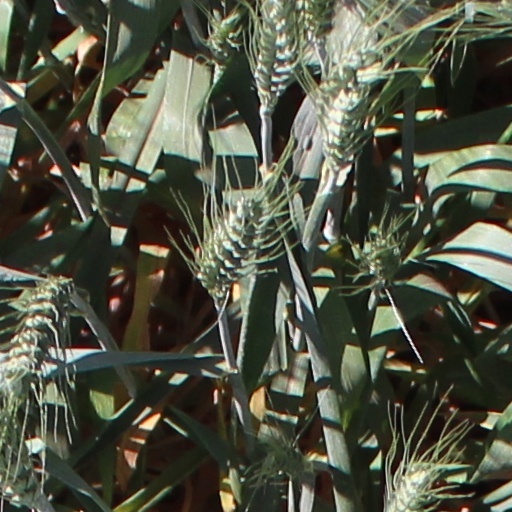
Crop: wheat